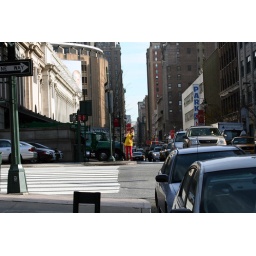
Some telephoto pics of an unknown girl I saw when walking around in NY